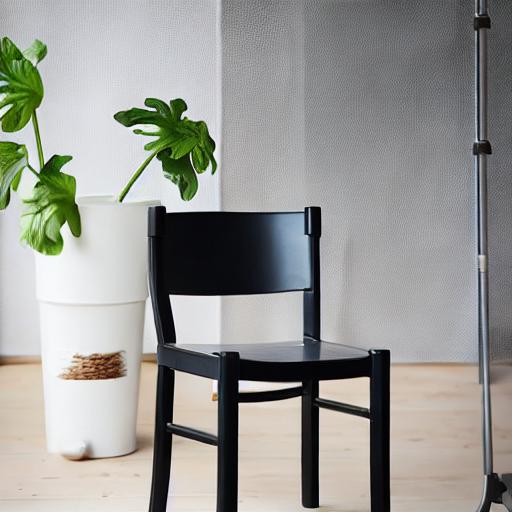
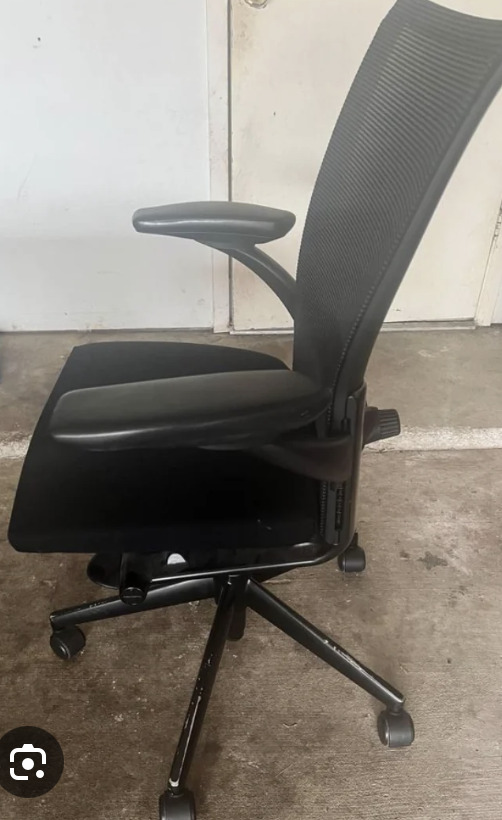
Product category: items_chair
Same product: no